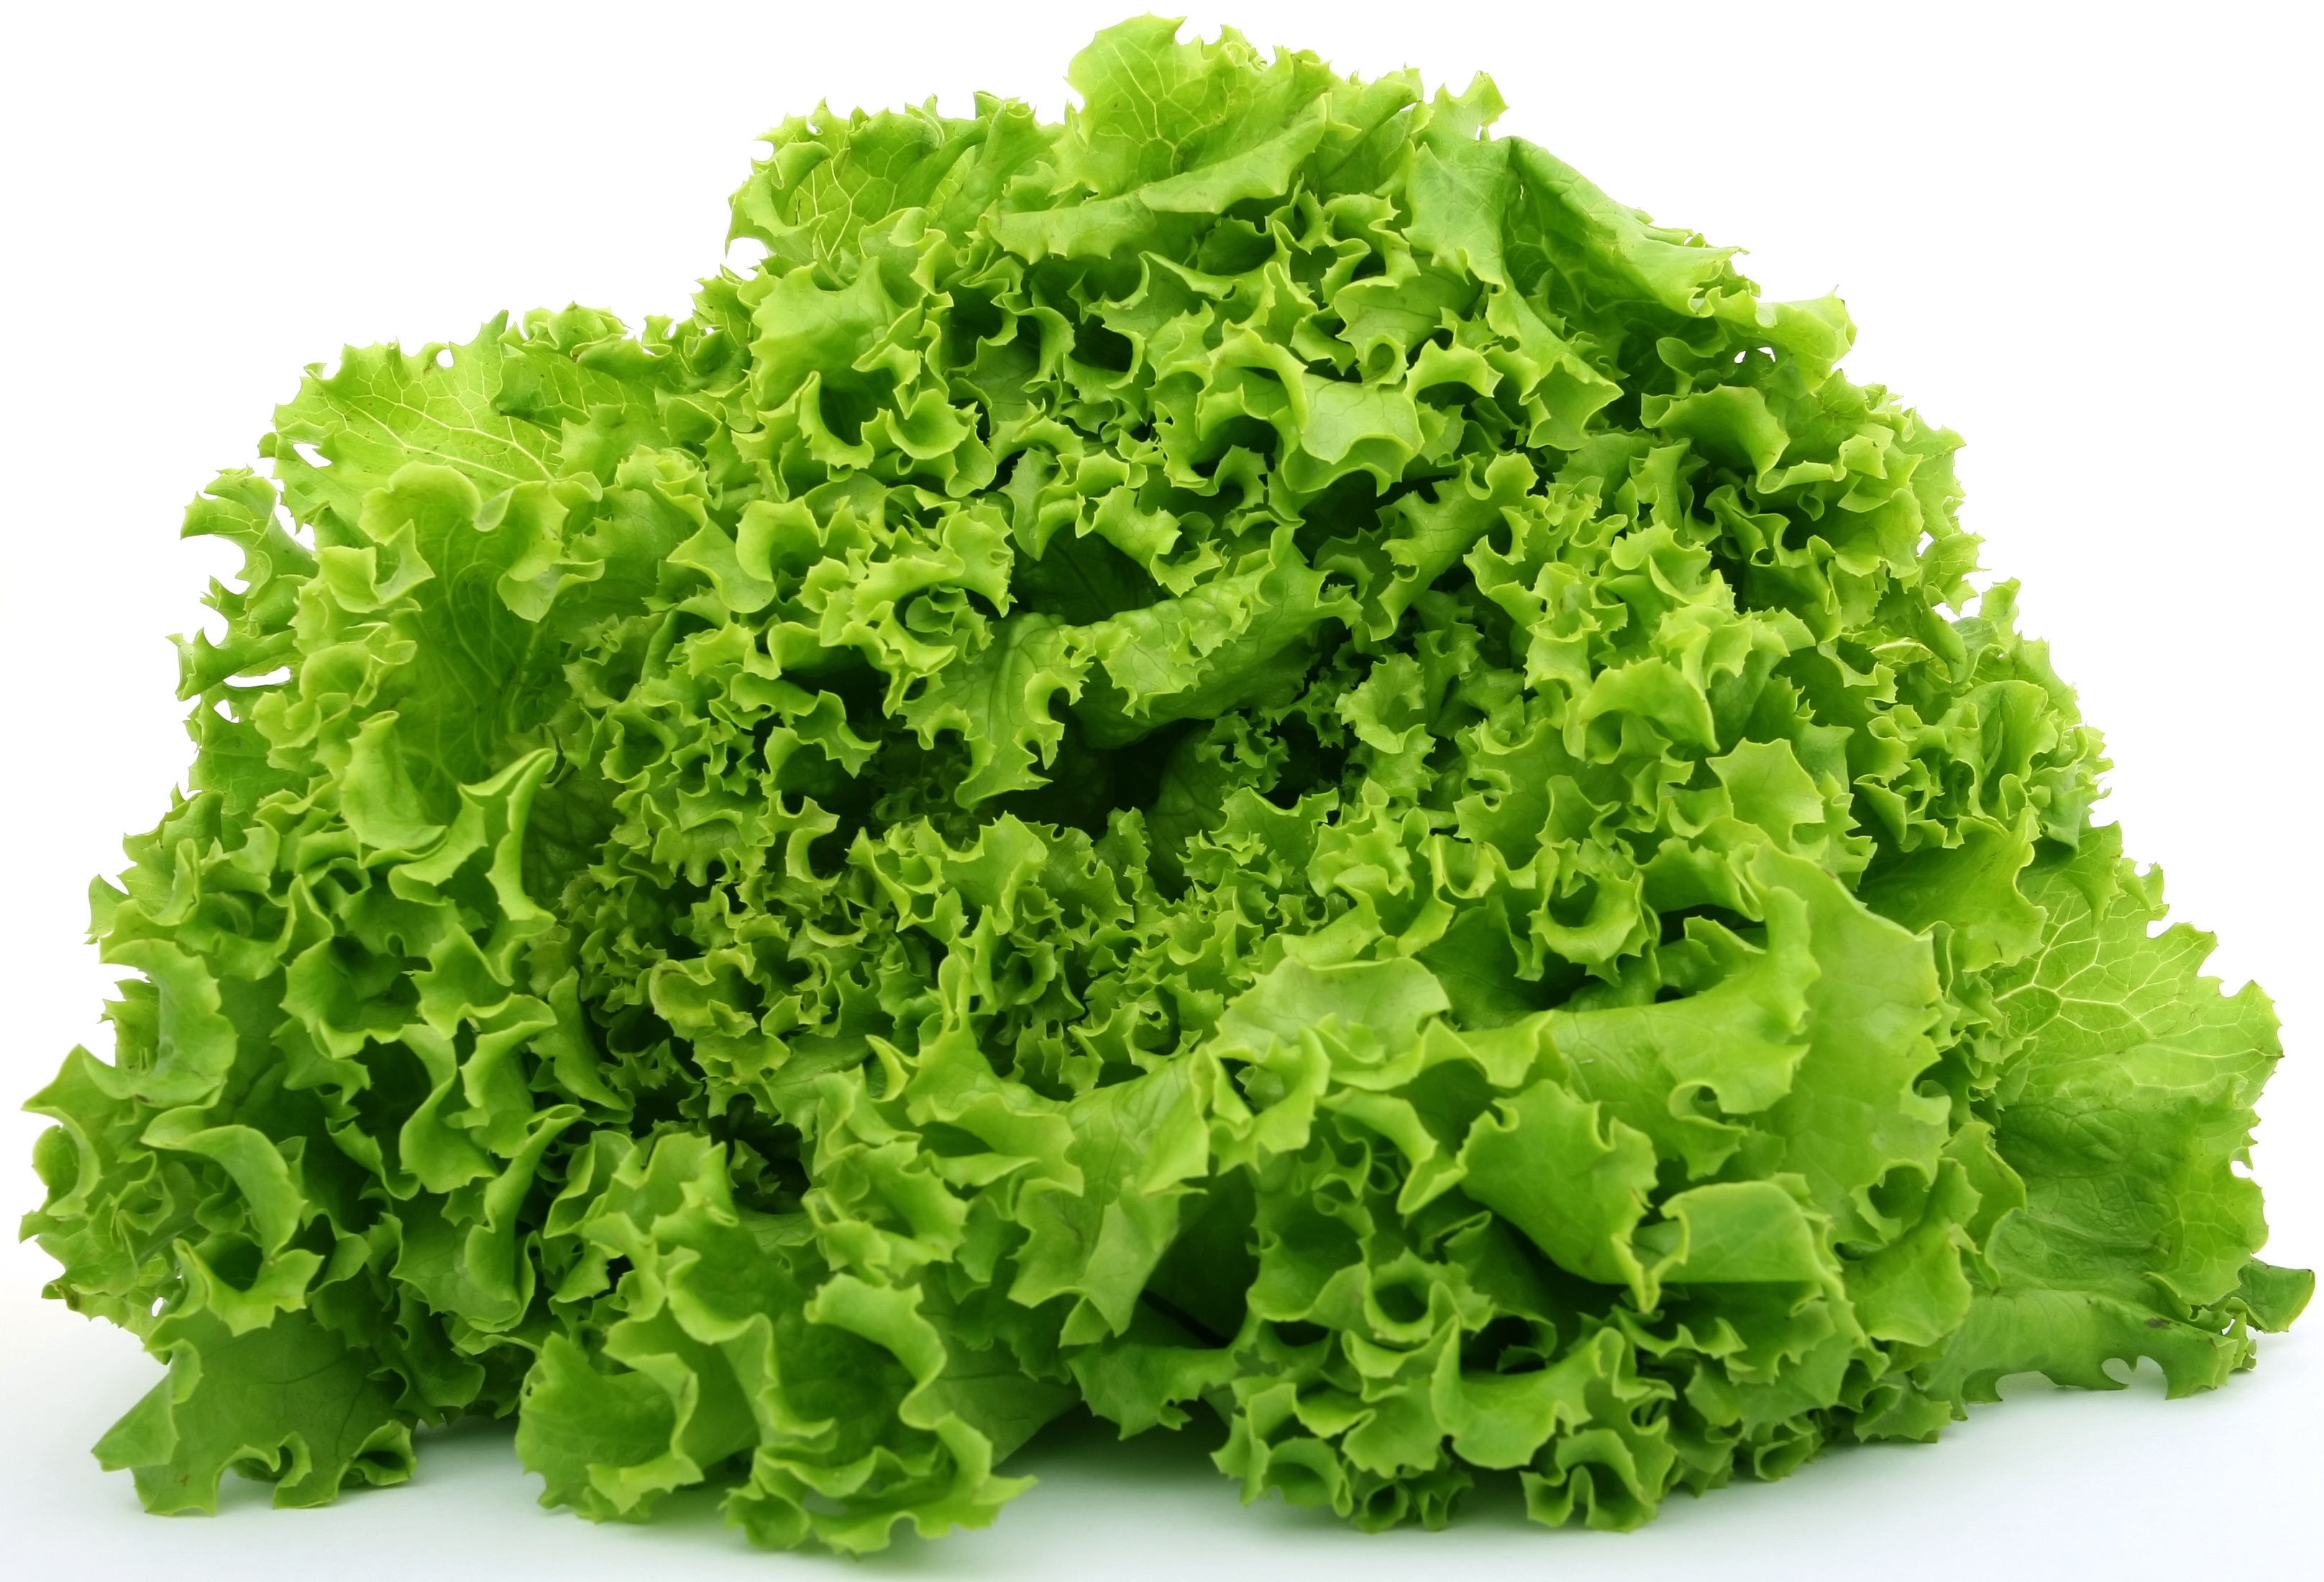
white, fruit, leaf, isolated, food, green, cooking, culinary, produce, vegetable, natural, fresh, weight, colorful, groceries, healthy, snack, lunch, cuisine, delicious, health, cookery, fitness, lettuce, stalk, calories, garnish, nutrition, dinner, supermarket, raw, good, fibre, slim, loss, catering, diet, organic, ingredients, picked, dieting, slimming, nourishing, annual plant, leaf vegetable, rapini, wholesome